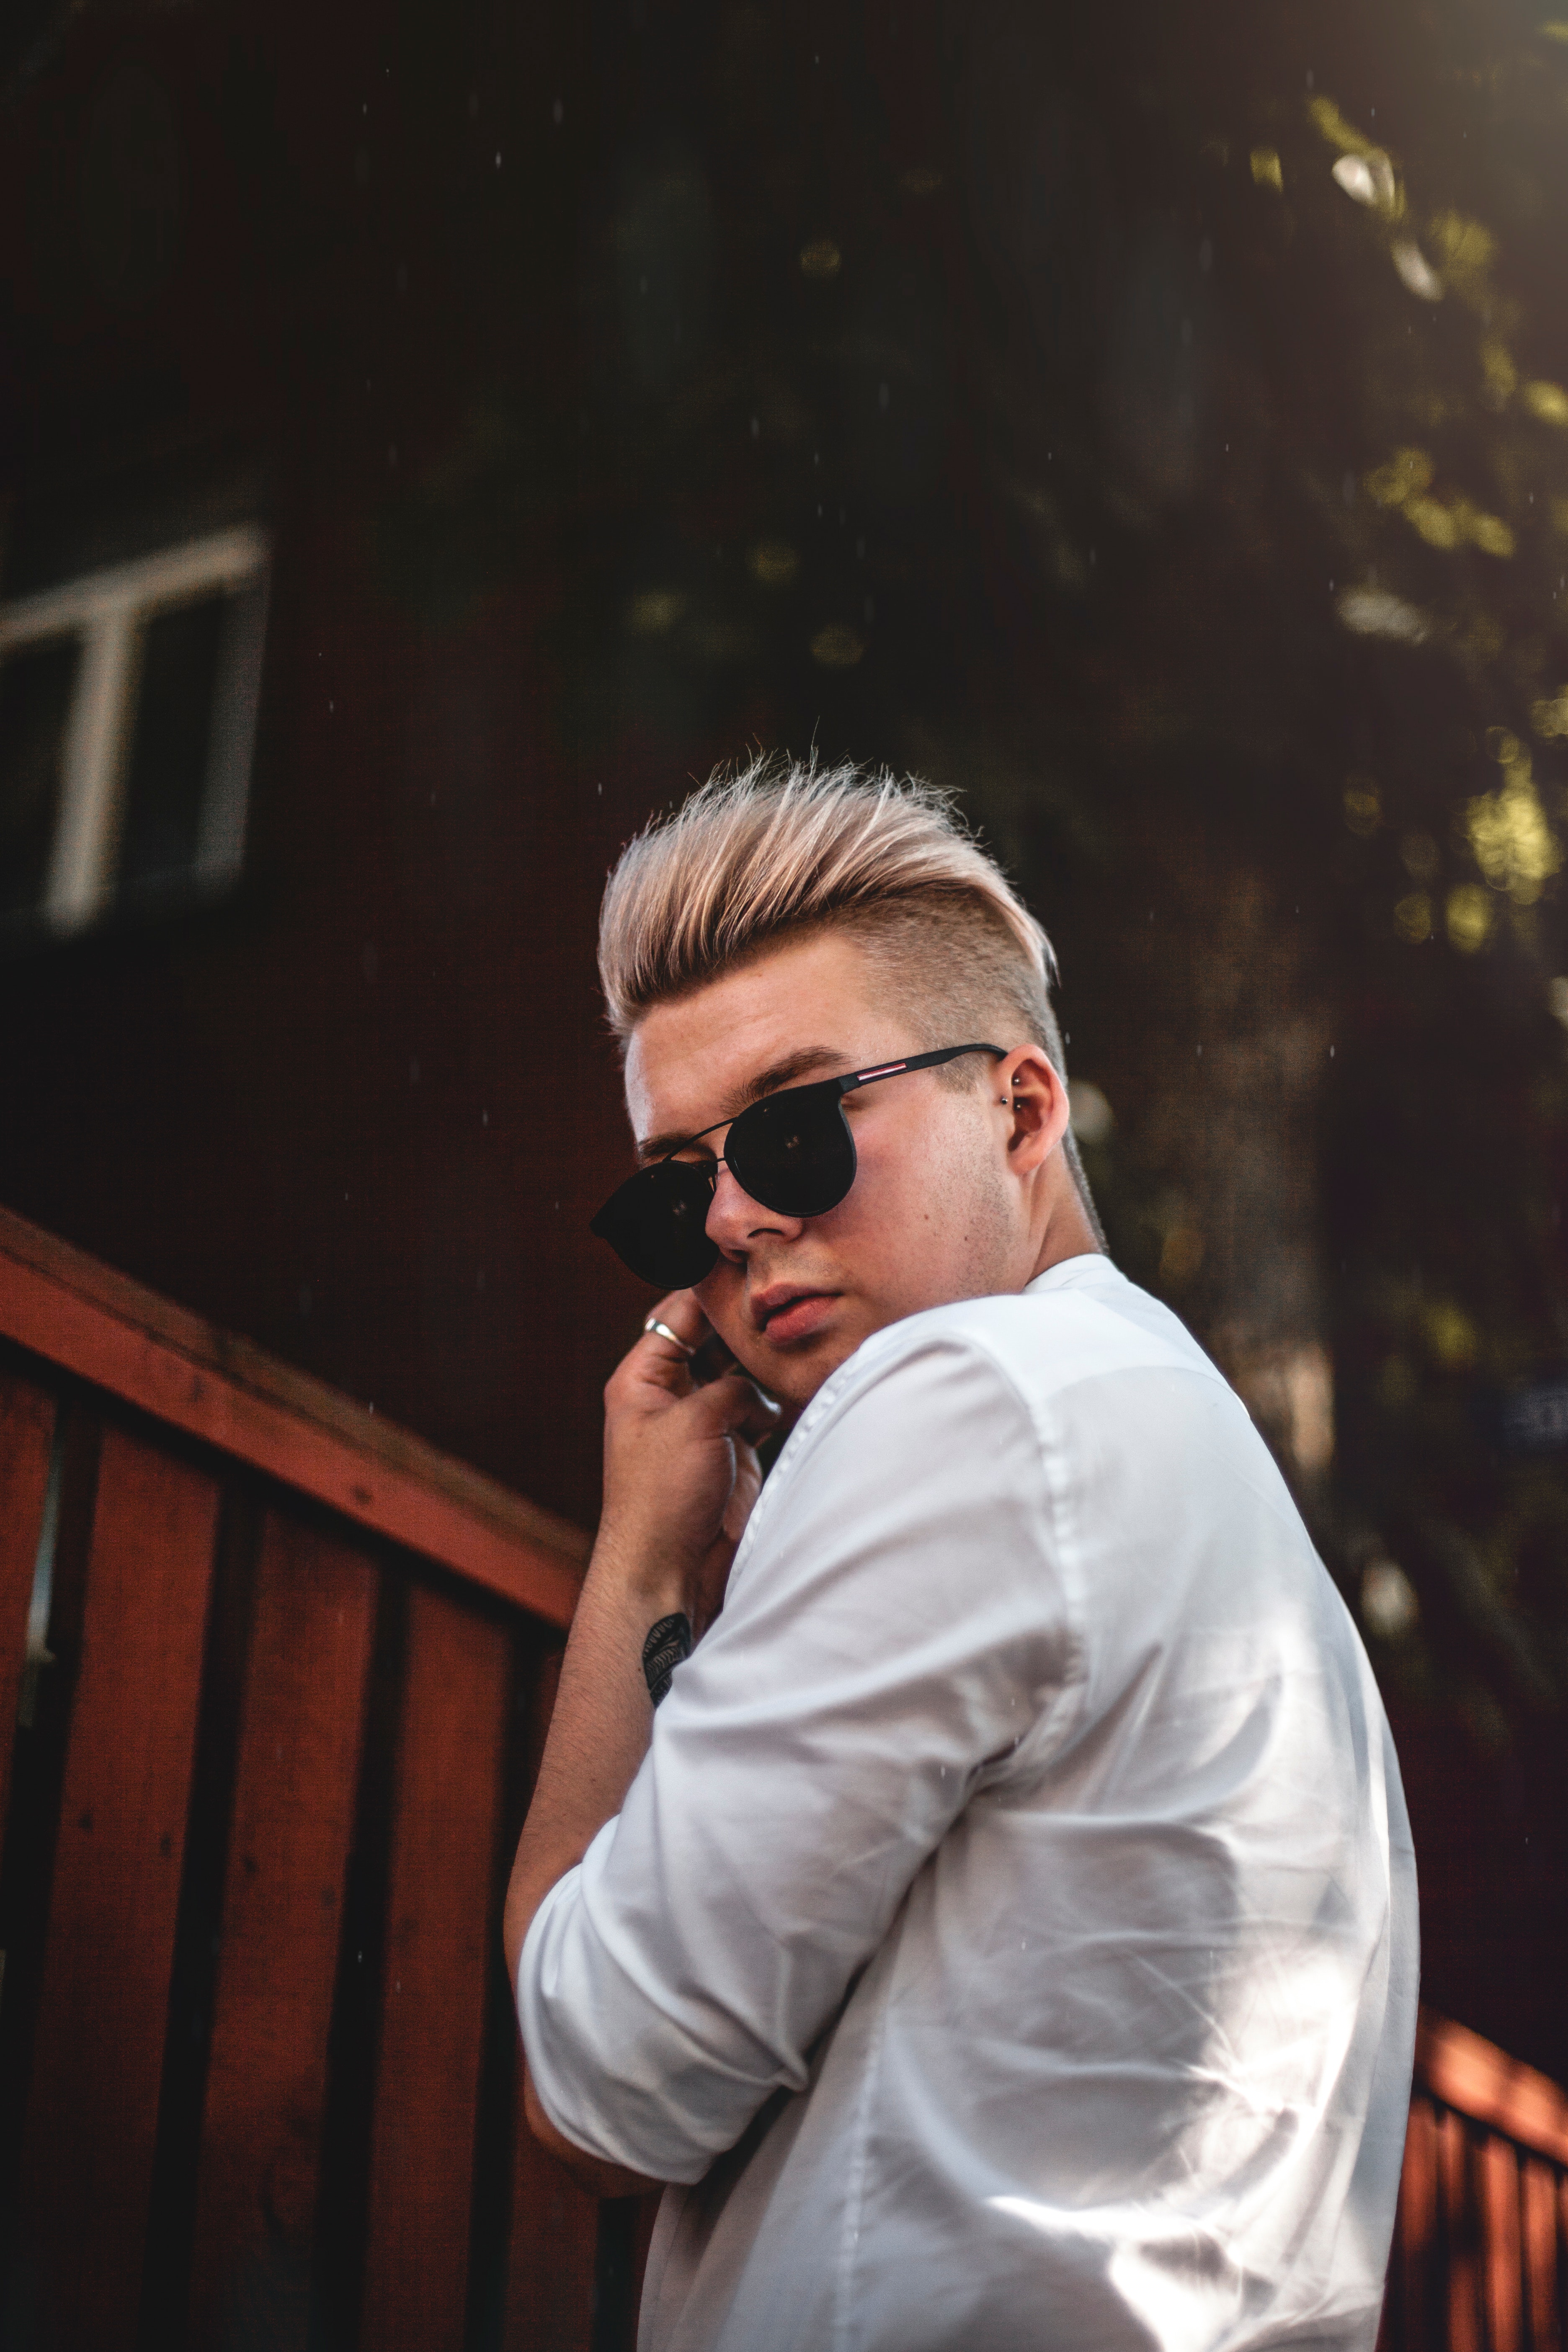
eyewear, white, glasses, cool, sunglasses, forehead, facial hair, photography, vision care, beard